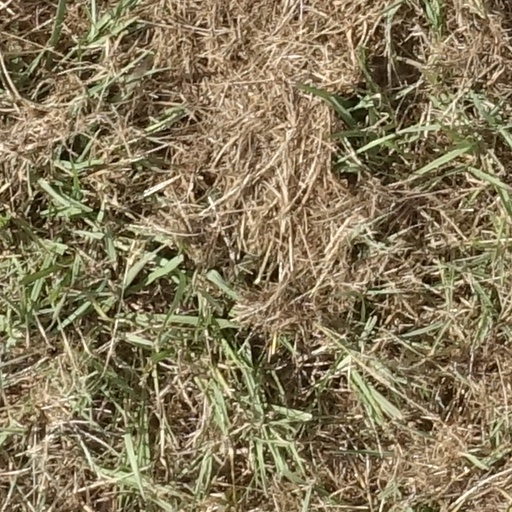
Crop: sorghum